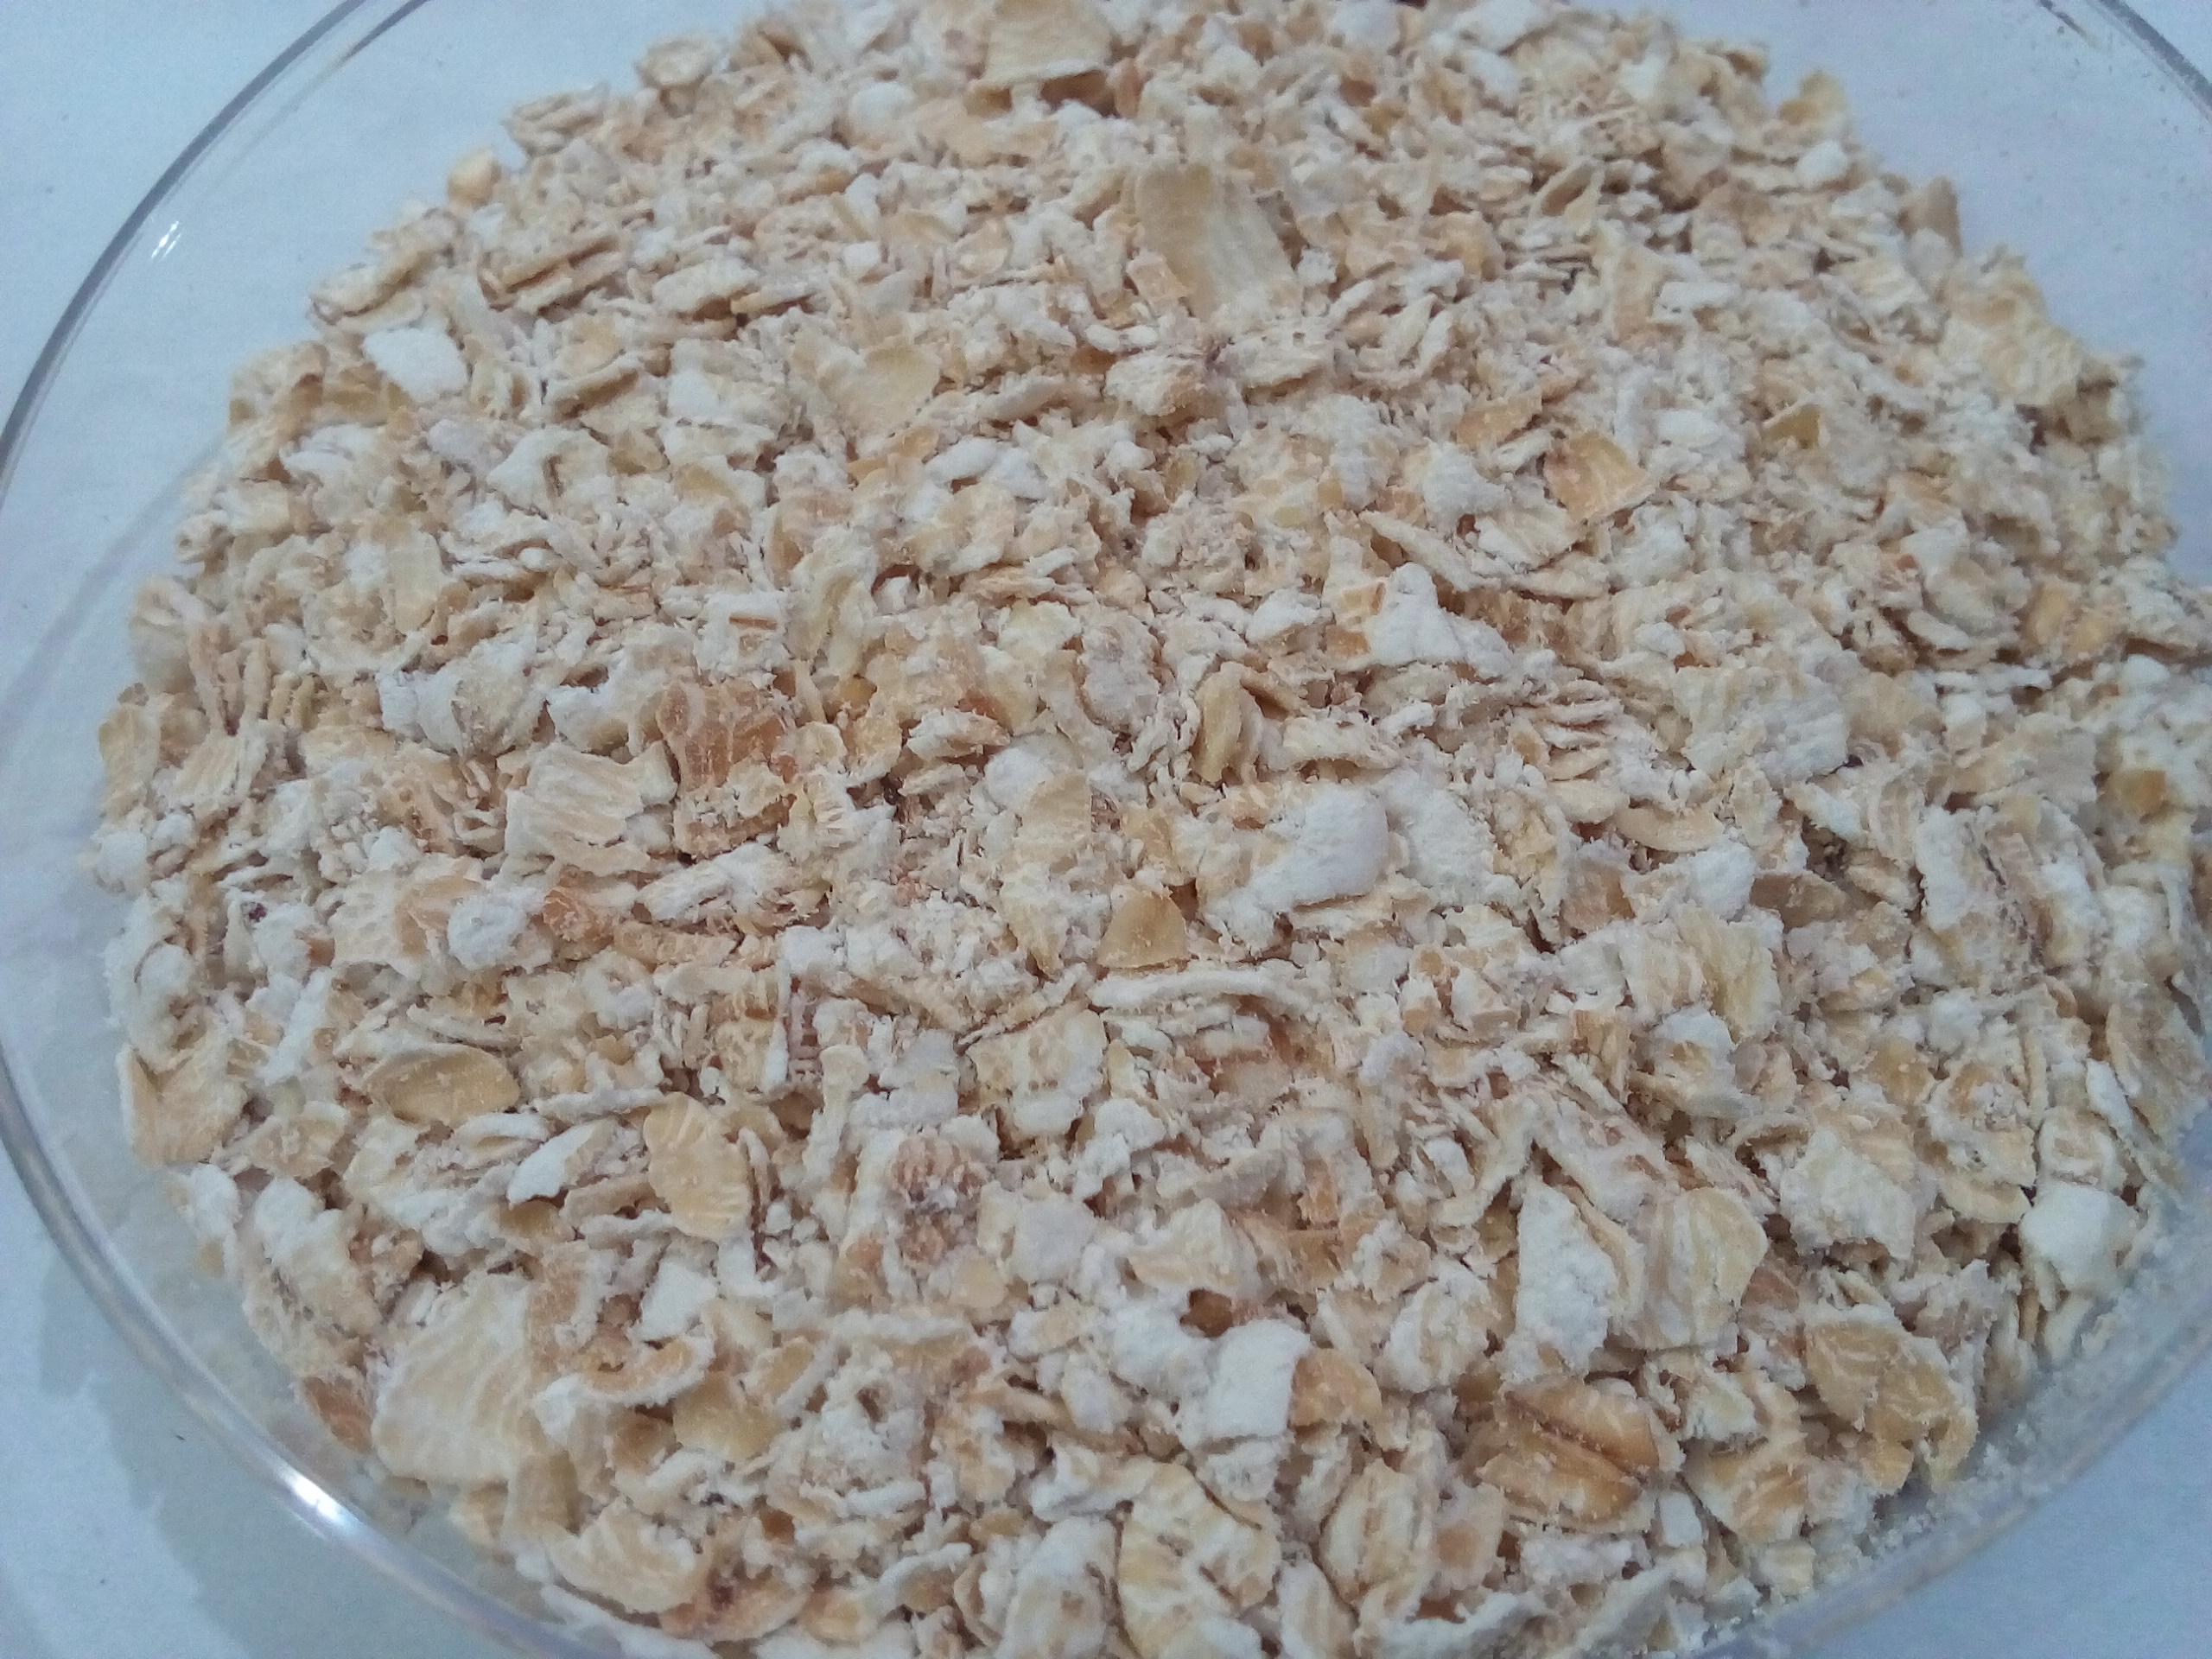
Rice seed variety: Unknown